Mannargudi

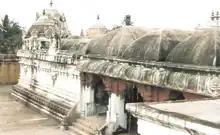
an image depicting a series of conical roofs of a temple

Mannargudi is located at . It has an average elevation of . Mannargudi is situated on the banks of Pamaniyar River, a branch of the Vettar (distributary of Kaveri) and is covered with fertile soil conducive for rice cultivation. The topography is completely flat and the town is a part of the fertile Cauvery Delta. Mannargudi is situated at a distance of from the state capital Chennai and from Tiruvarur, the district headquarters. The nearest airport is at Tiruchirappalli, away from the town. The nearest seaport is at Nagappattinam, located from Mannargudi.